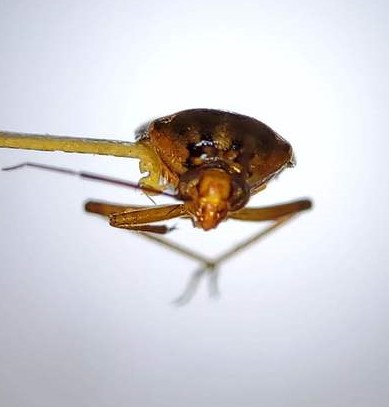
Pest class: lygus_bug